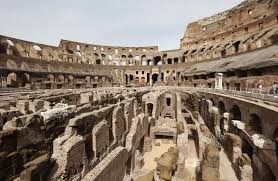
Landmark: Roman Colosseum